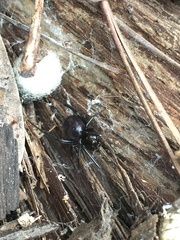
Species: Lactrodectus_hesperus